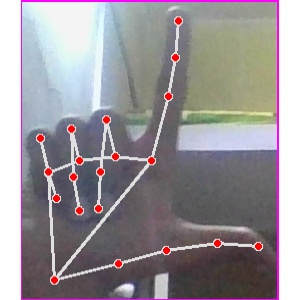
अक्षर: ल